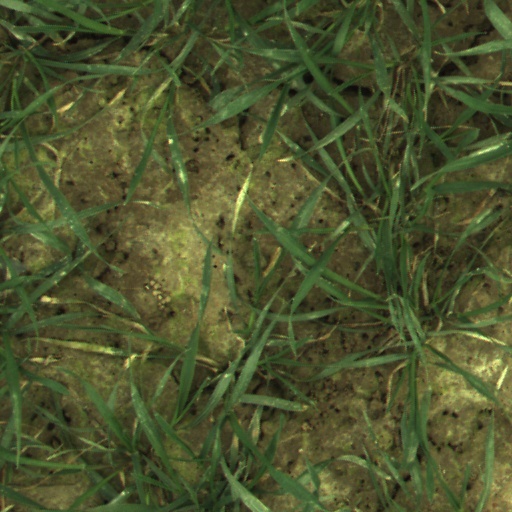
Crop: wheat